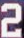
Number: 2